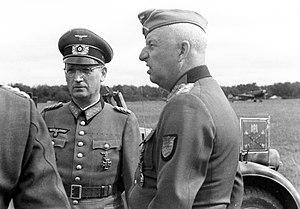
La campagne de Crimée, pendant la Seconde Guerre mondiale, est une campagne militaire des Allemands et des Roumains pour s'emparer de la presqu'île de Crimée détenue par les Soviétiques, qui se déroula du 24 septembre 1941 au 4 juillet 1942, date à laquelle la Crimée est entièrement aux mains des Allemands et de leurs alliés.
Erich von Lewinski, connu sous son nom d'adoption d’Erich von Manstein, est un militaire allemand, né le 24 novembre 1887 à Berlin et mort le 9 juin 1973 à Irschenhausen en Bavière. Il a atteint le grade de Generalfeldmarschall pendant la Seconde Guerre mondiale.